Guillermo Martín Taboada

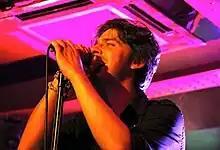
Guillermo Martín in a concert in Jaén.

Guillermo Martín Taboada (born 20 February 1981) is a singer, composer, actor and Spanish presenter.